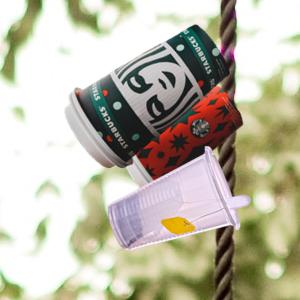
Label: cups